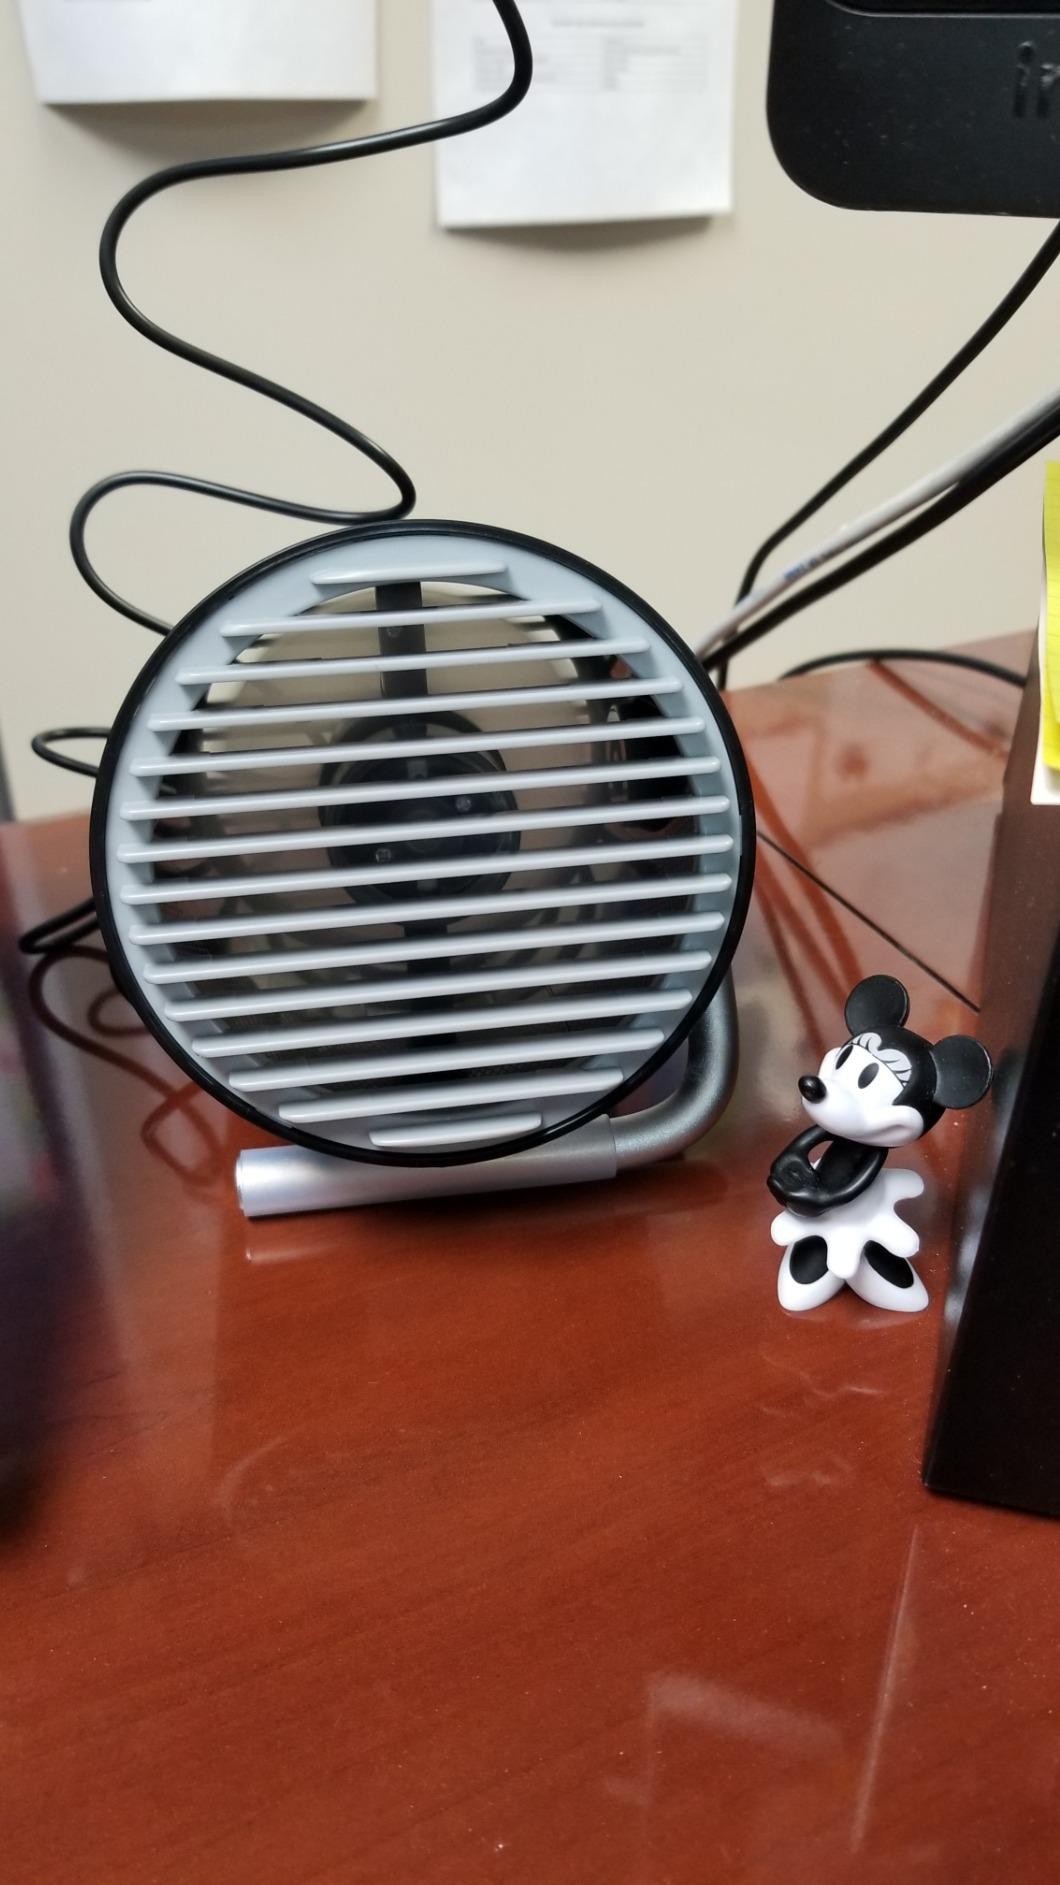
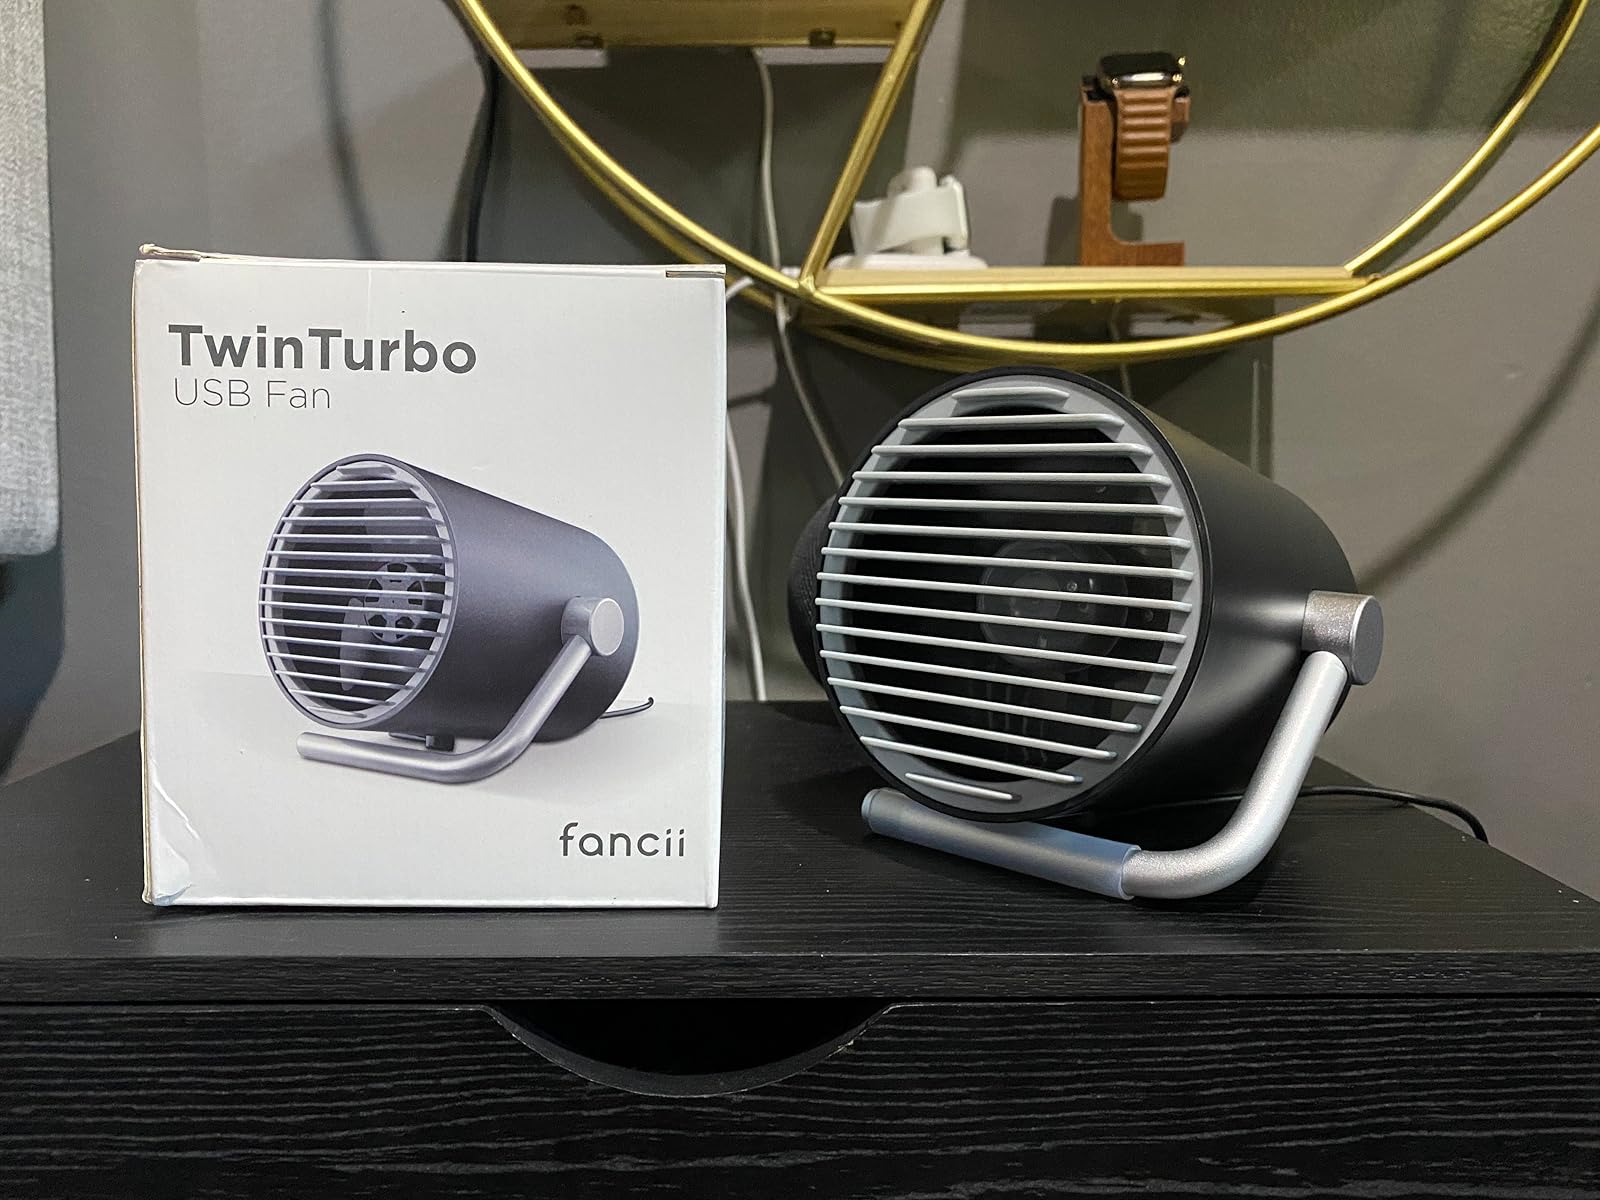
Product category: fan
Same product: yes